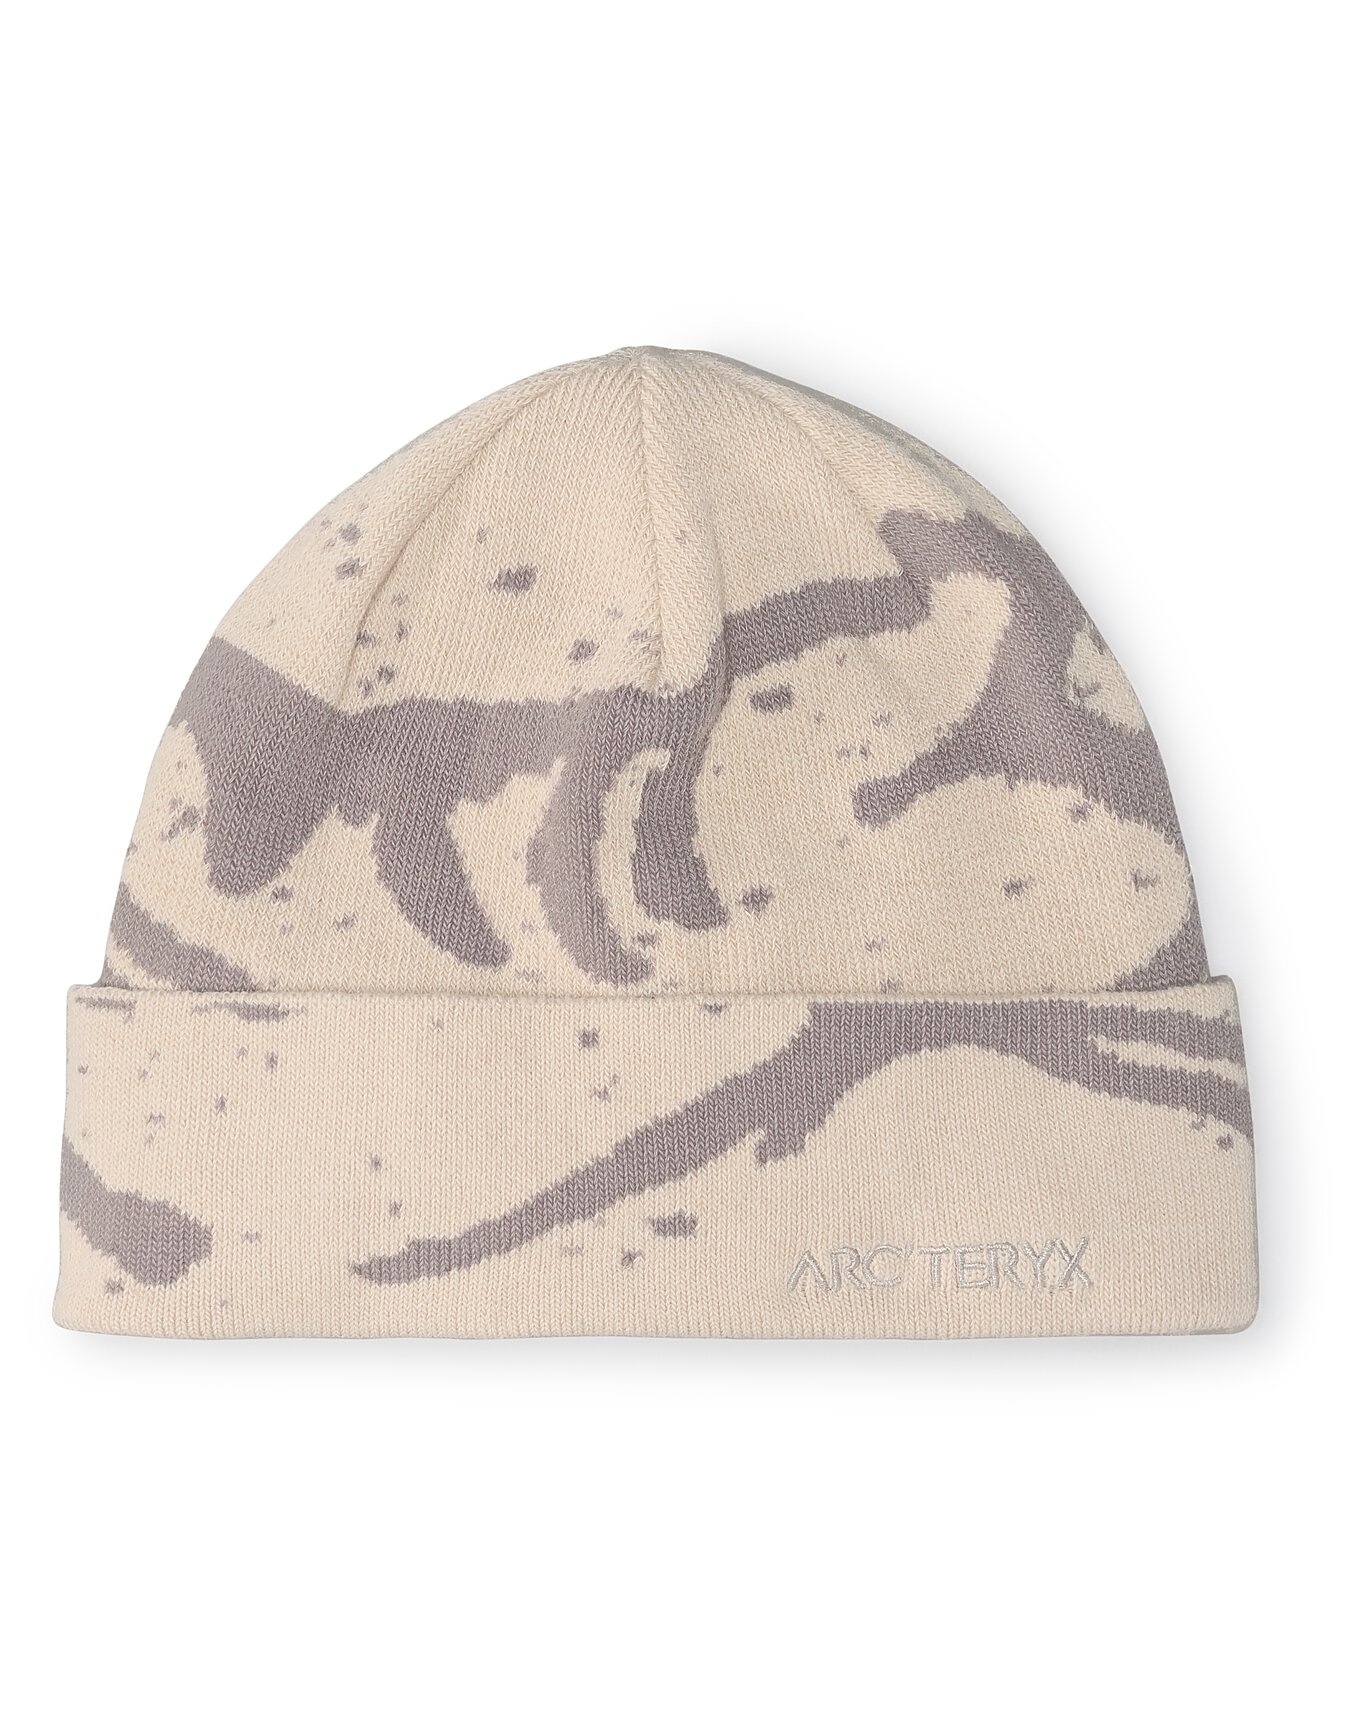
Arc'teryx Unisex Grotto Toque
Versatile, warm, and soft - and designed with a look that moves easily from urban to alpine - this mid-length winter toque is made from 100% recycled polyester and features a colorful, abstract Arc’teryx bird logo.
Brand: Arc'teryx
Category: Apparel & Accessories > Clothing Accessories > Hats > Beanies